Ngarrindjeri

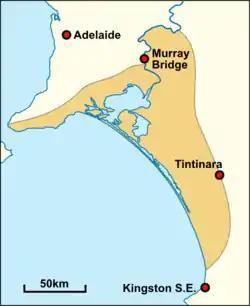
Approximate historical extent of Ngarrindjeri territory

Archaeology, particularly in excavations conducted at Roonka Flat, which affords one of the most outstanding sites for investigating "pre–European contact Aboriginal burial populations in Australia", has revealed that the traditional territory of the Ngarrindjeri has been inhabited since the Holocene period, beginning around 8,000 BCE down to around 1840 CE.